Aigues-Mortes

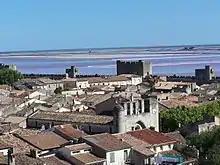
The medieval city of Aigues-Mortes, the ramparts and the salt and the sea

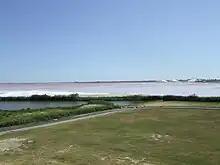
The saltworks at Aigues-Mortes

The medieval heritage from the 13th and 14th centuries of the commune and its proximity to the sea attract many tourists and residents of France.